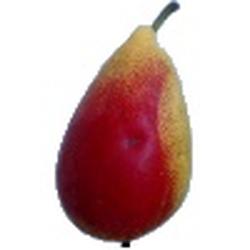
Label: Pear